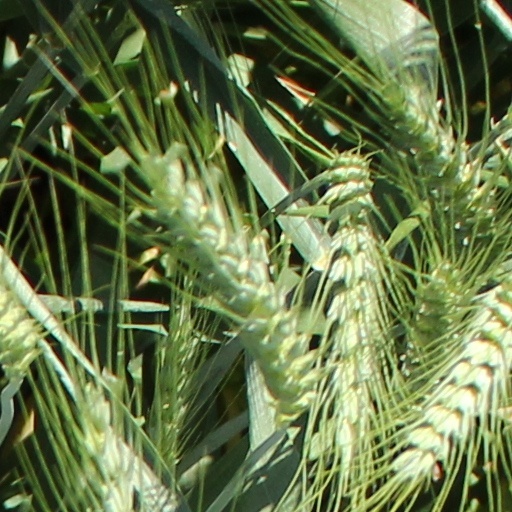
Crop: wheat